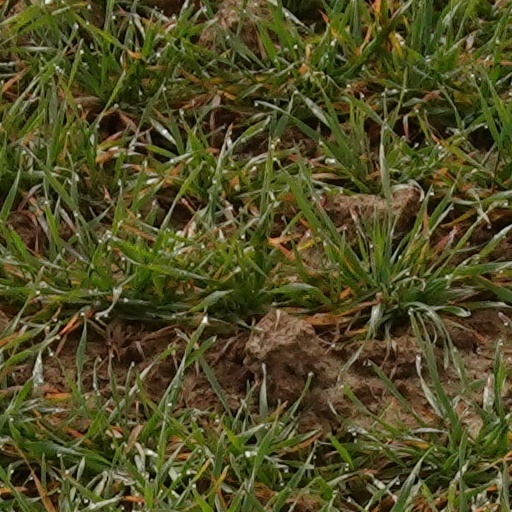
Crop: wheat